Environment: real
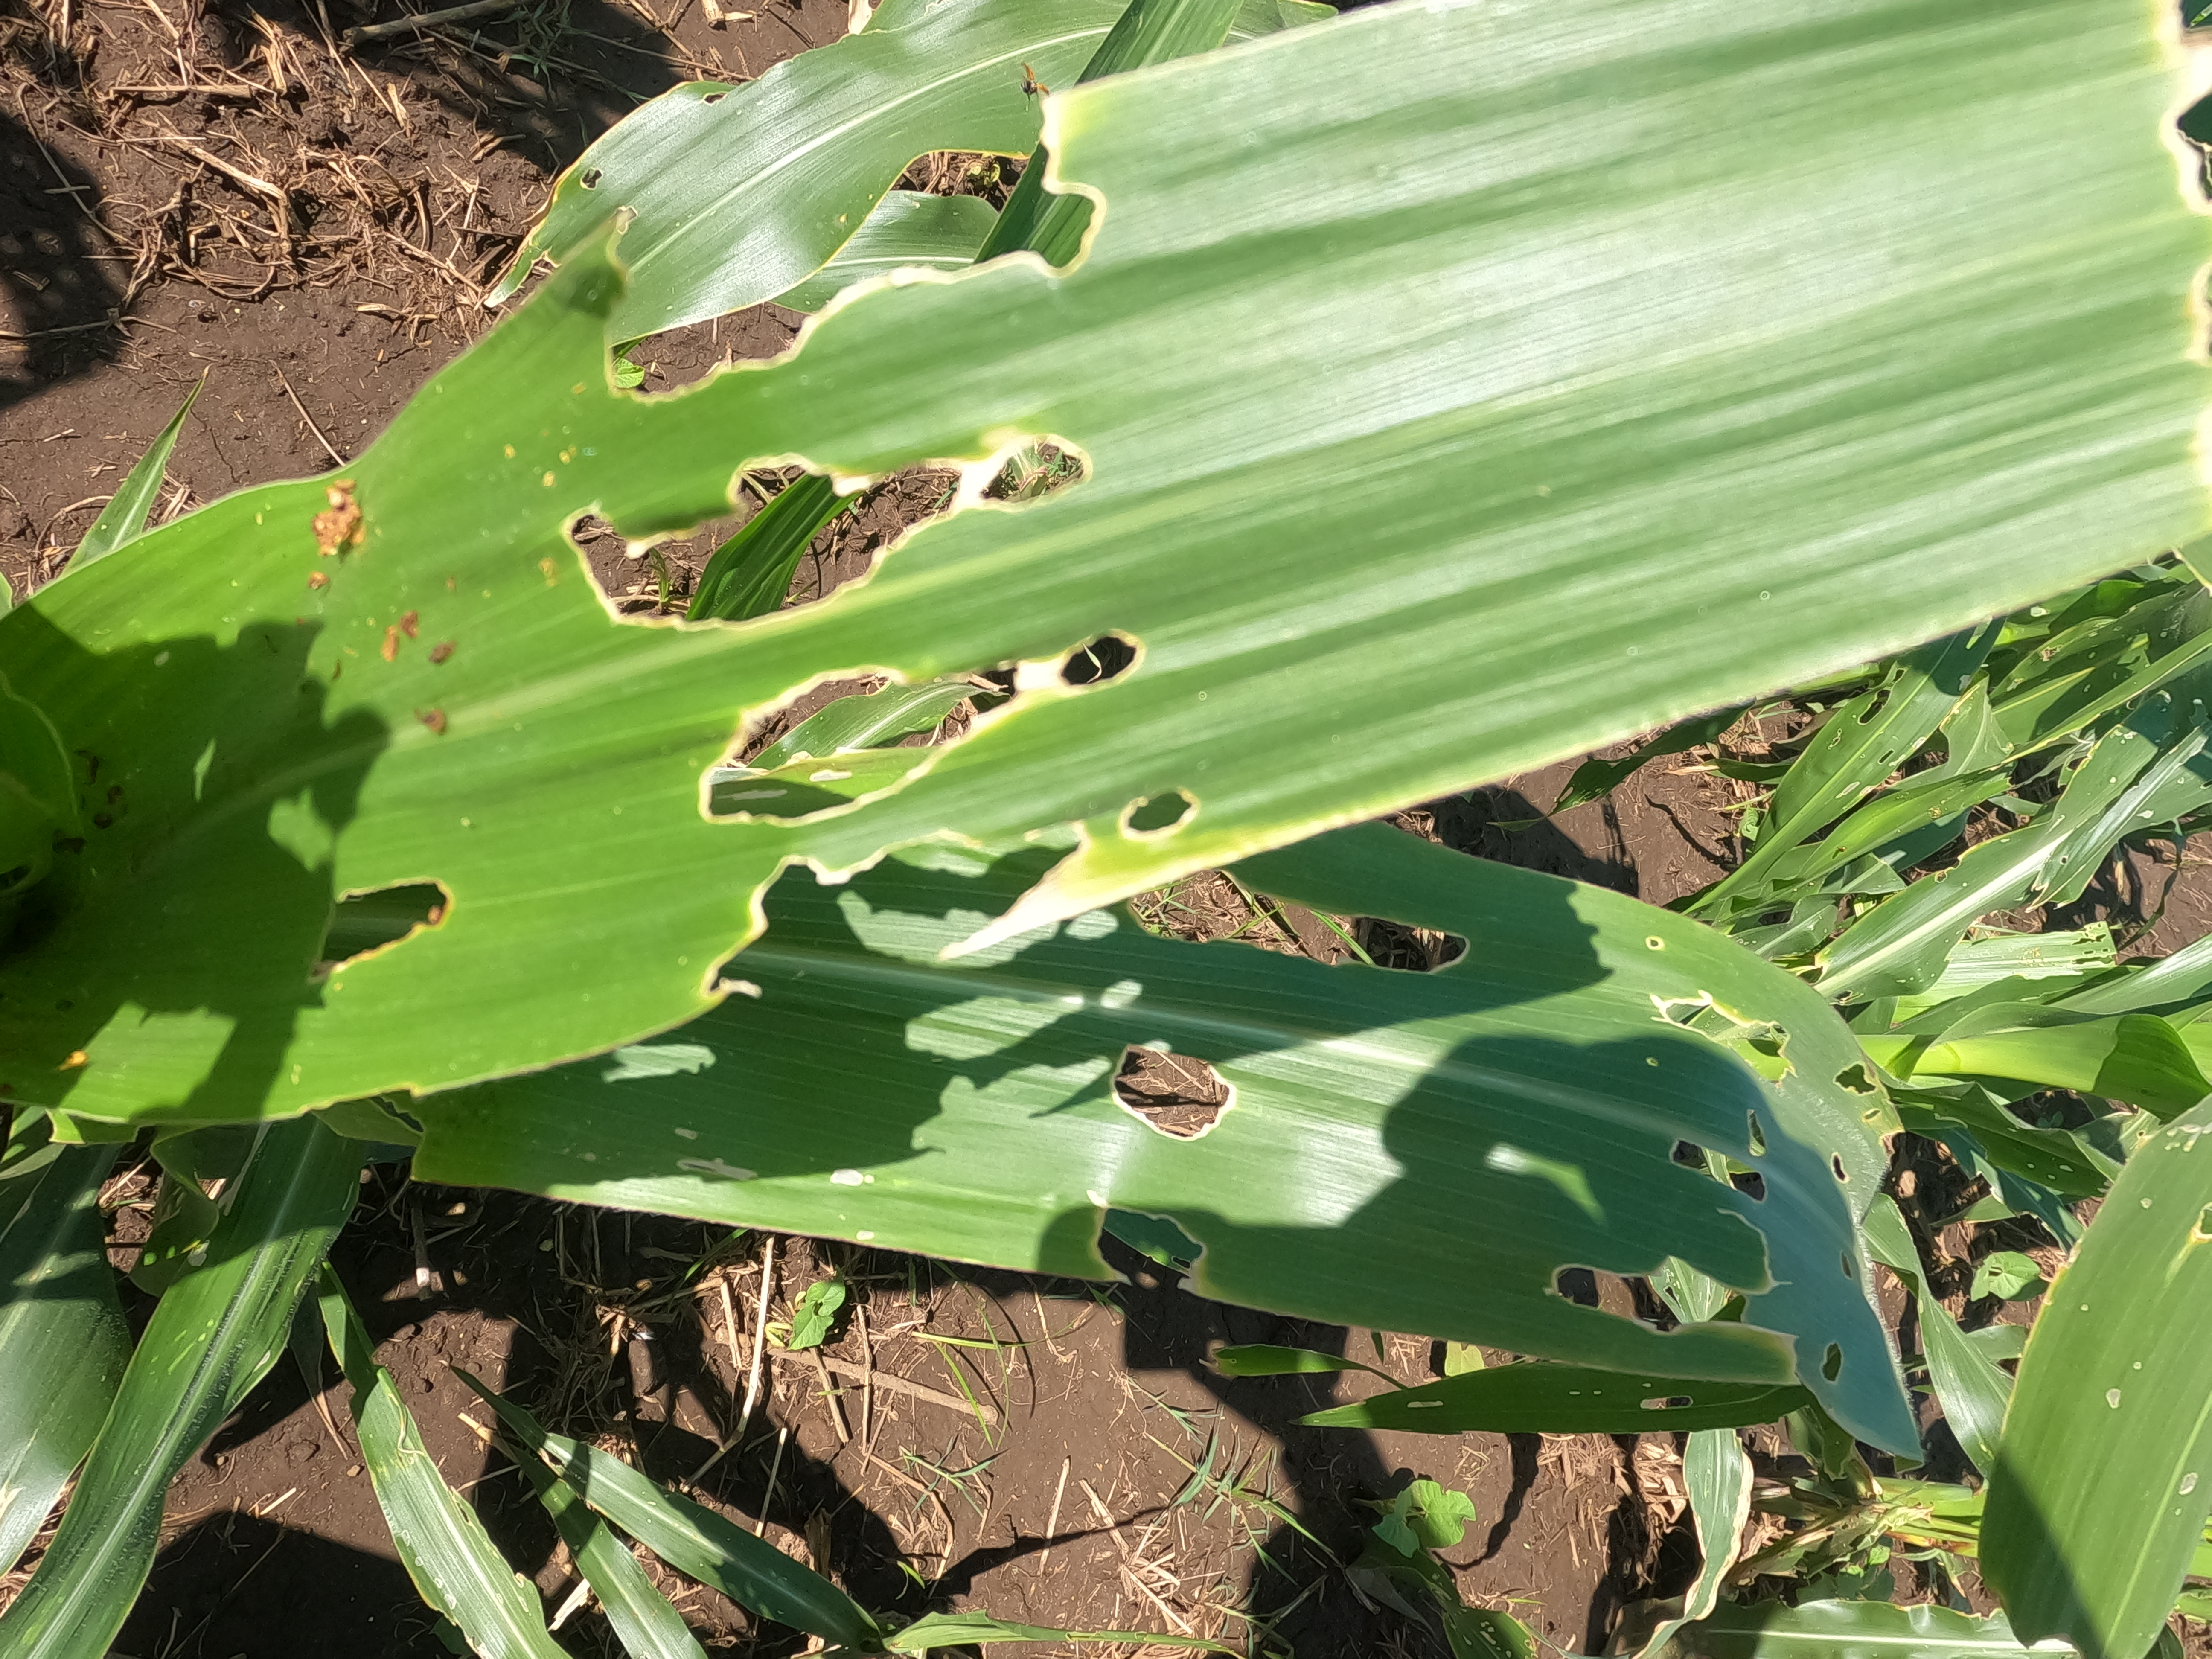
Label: fall_armyworm